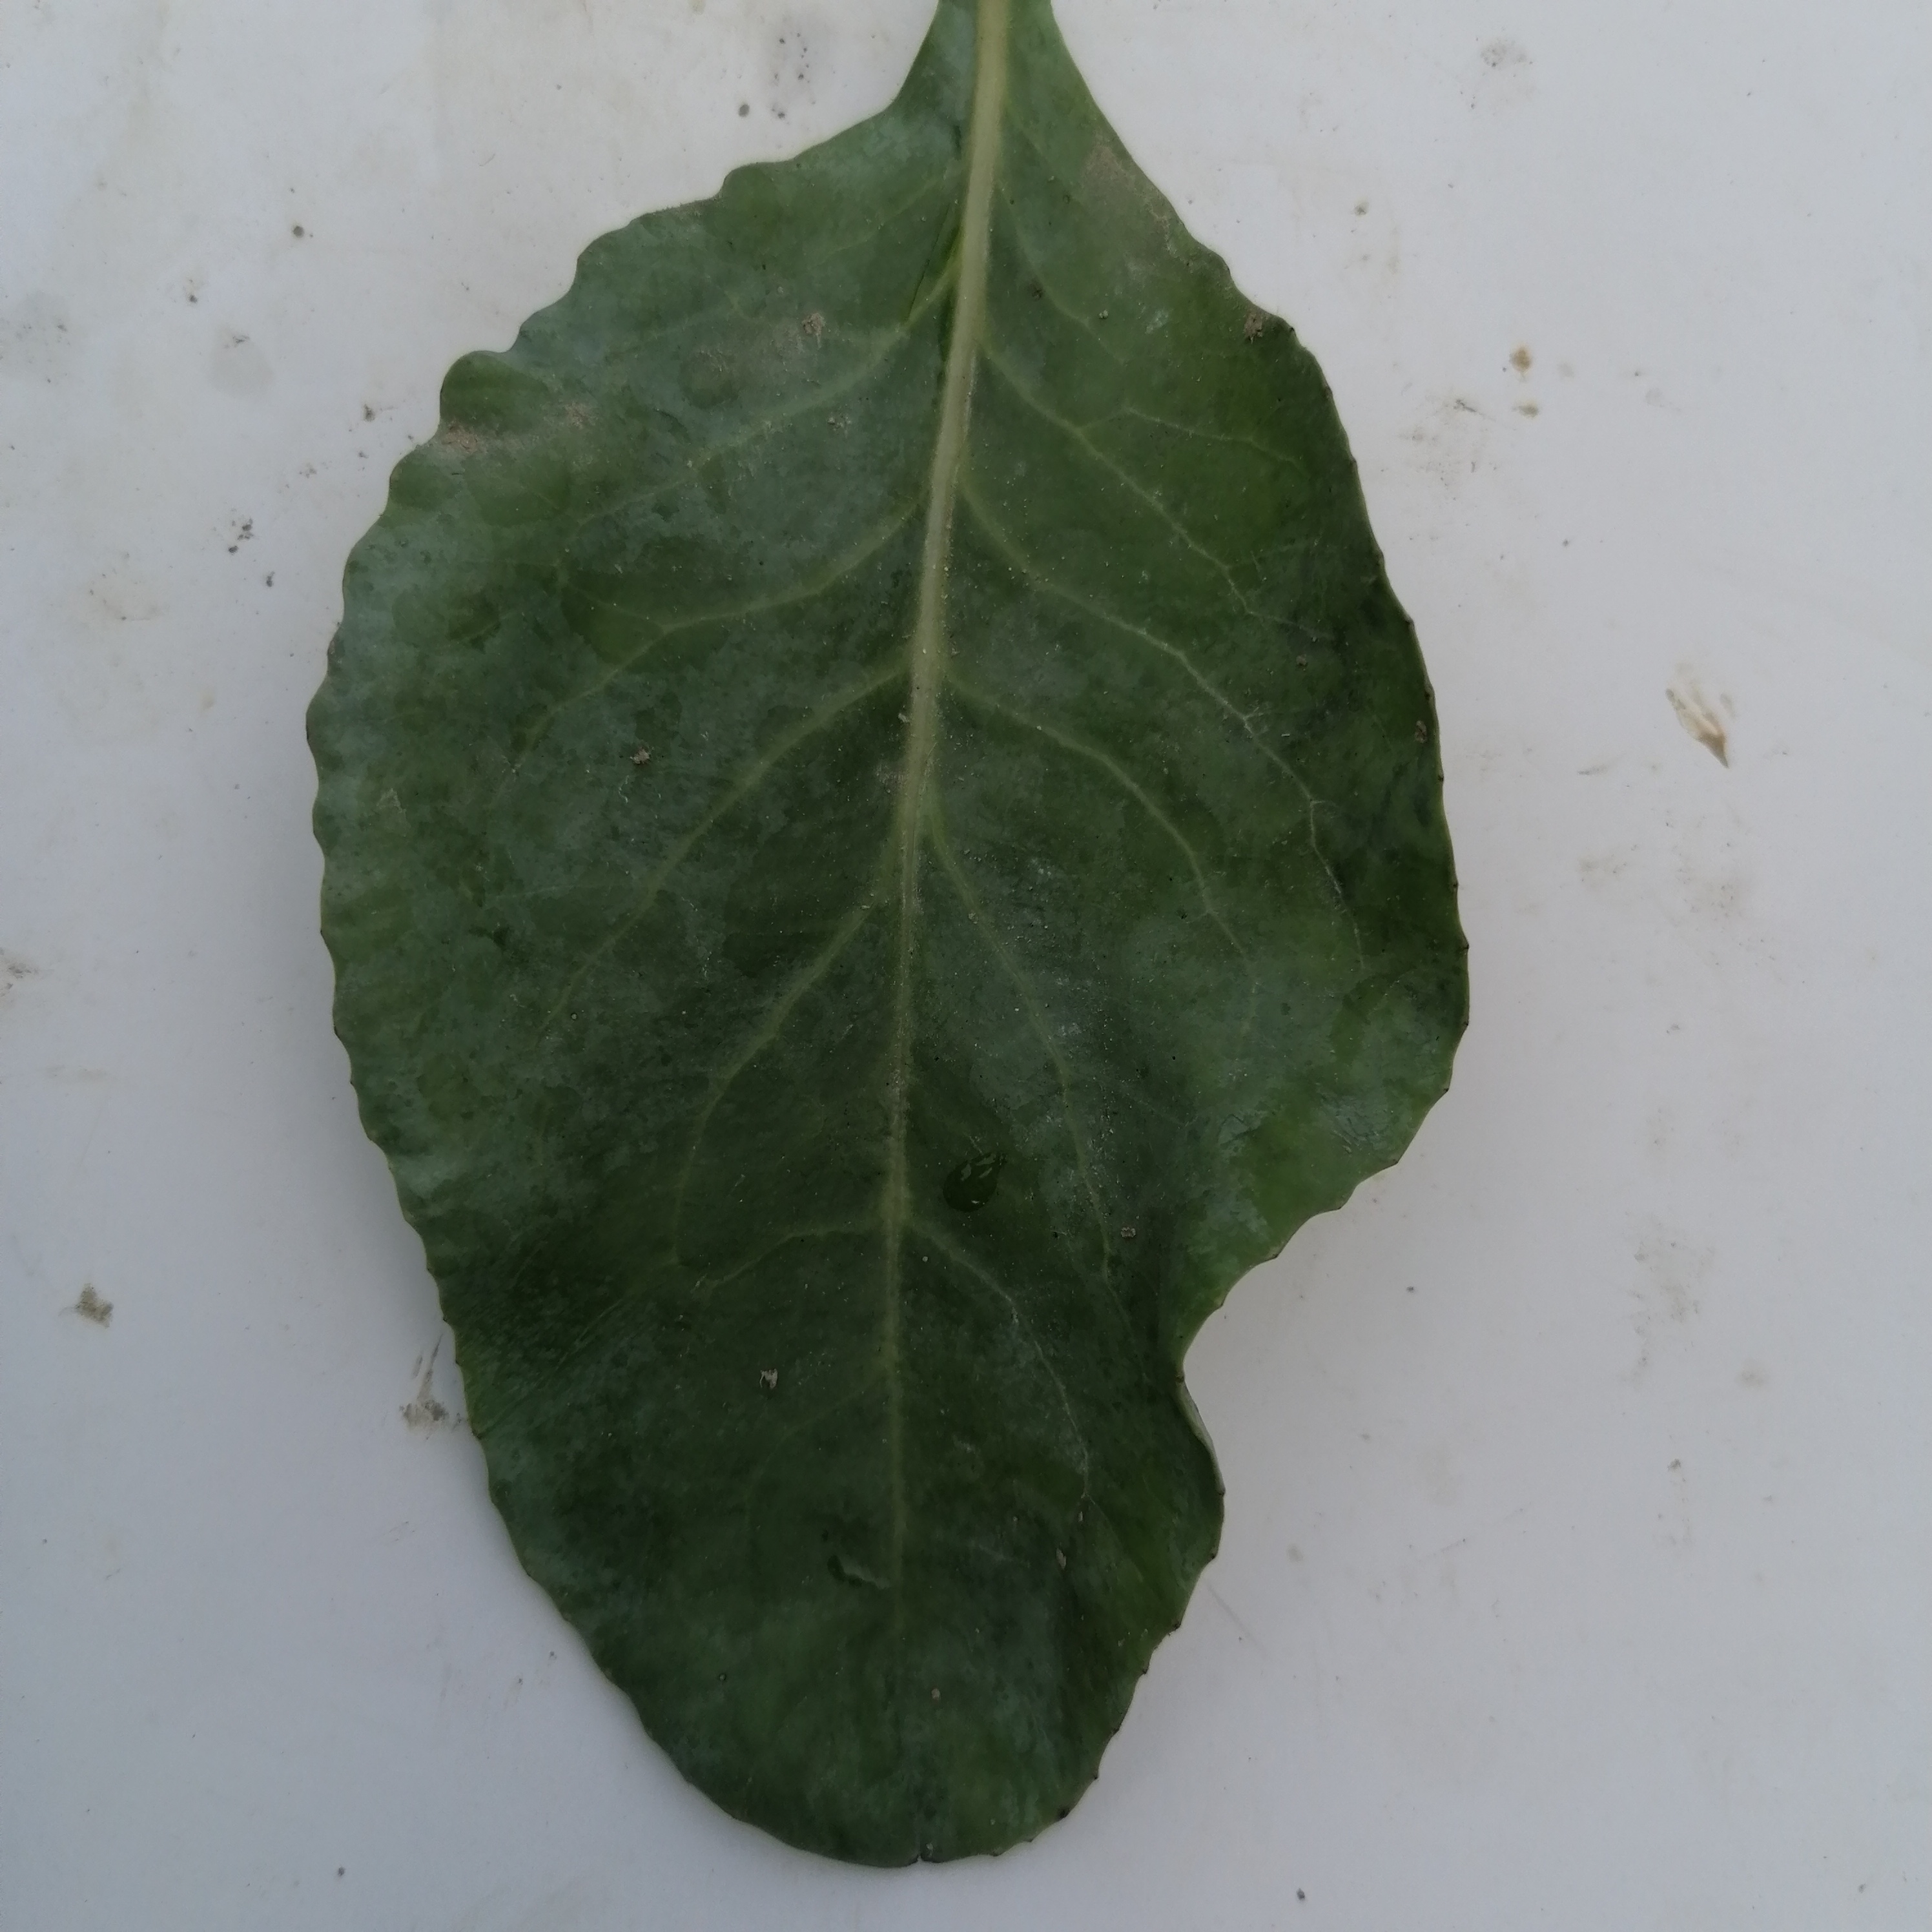
Label: Healthy